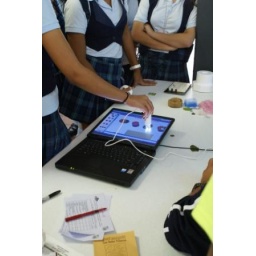
Liquid crystals in laptop screen